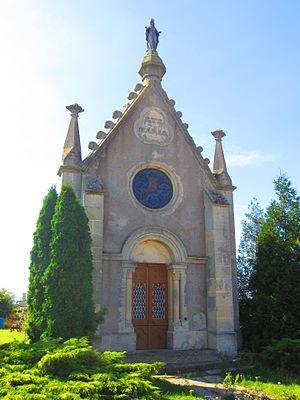
Chapelle Notre-Dame-de-la-Pitié de Puzieux
Puzieux est une commune française située dans le département de la Moselle en région Grand Est.